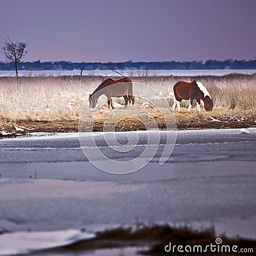
wild horses in the winter - photo #